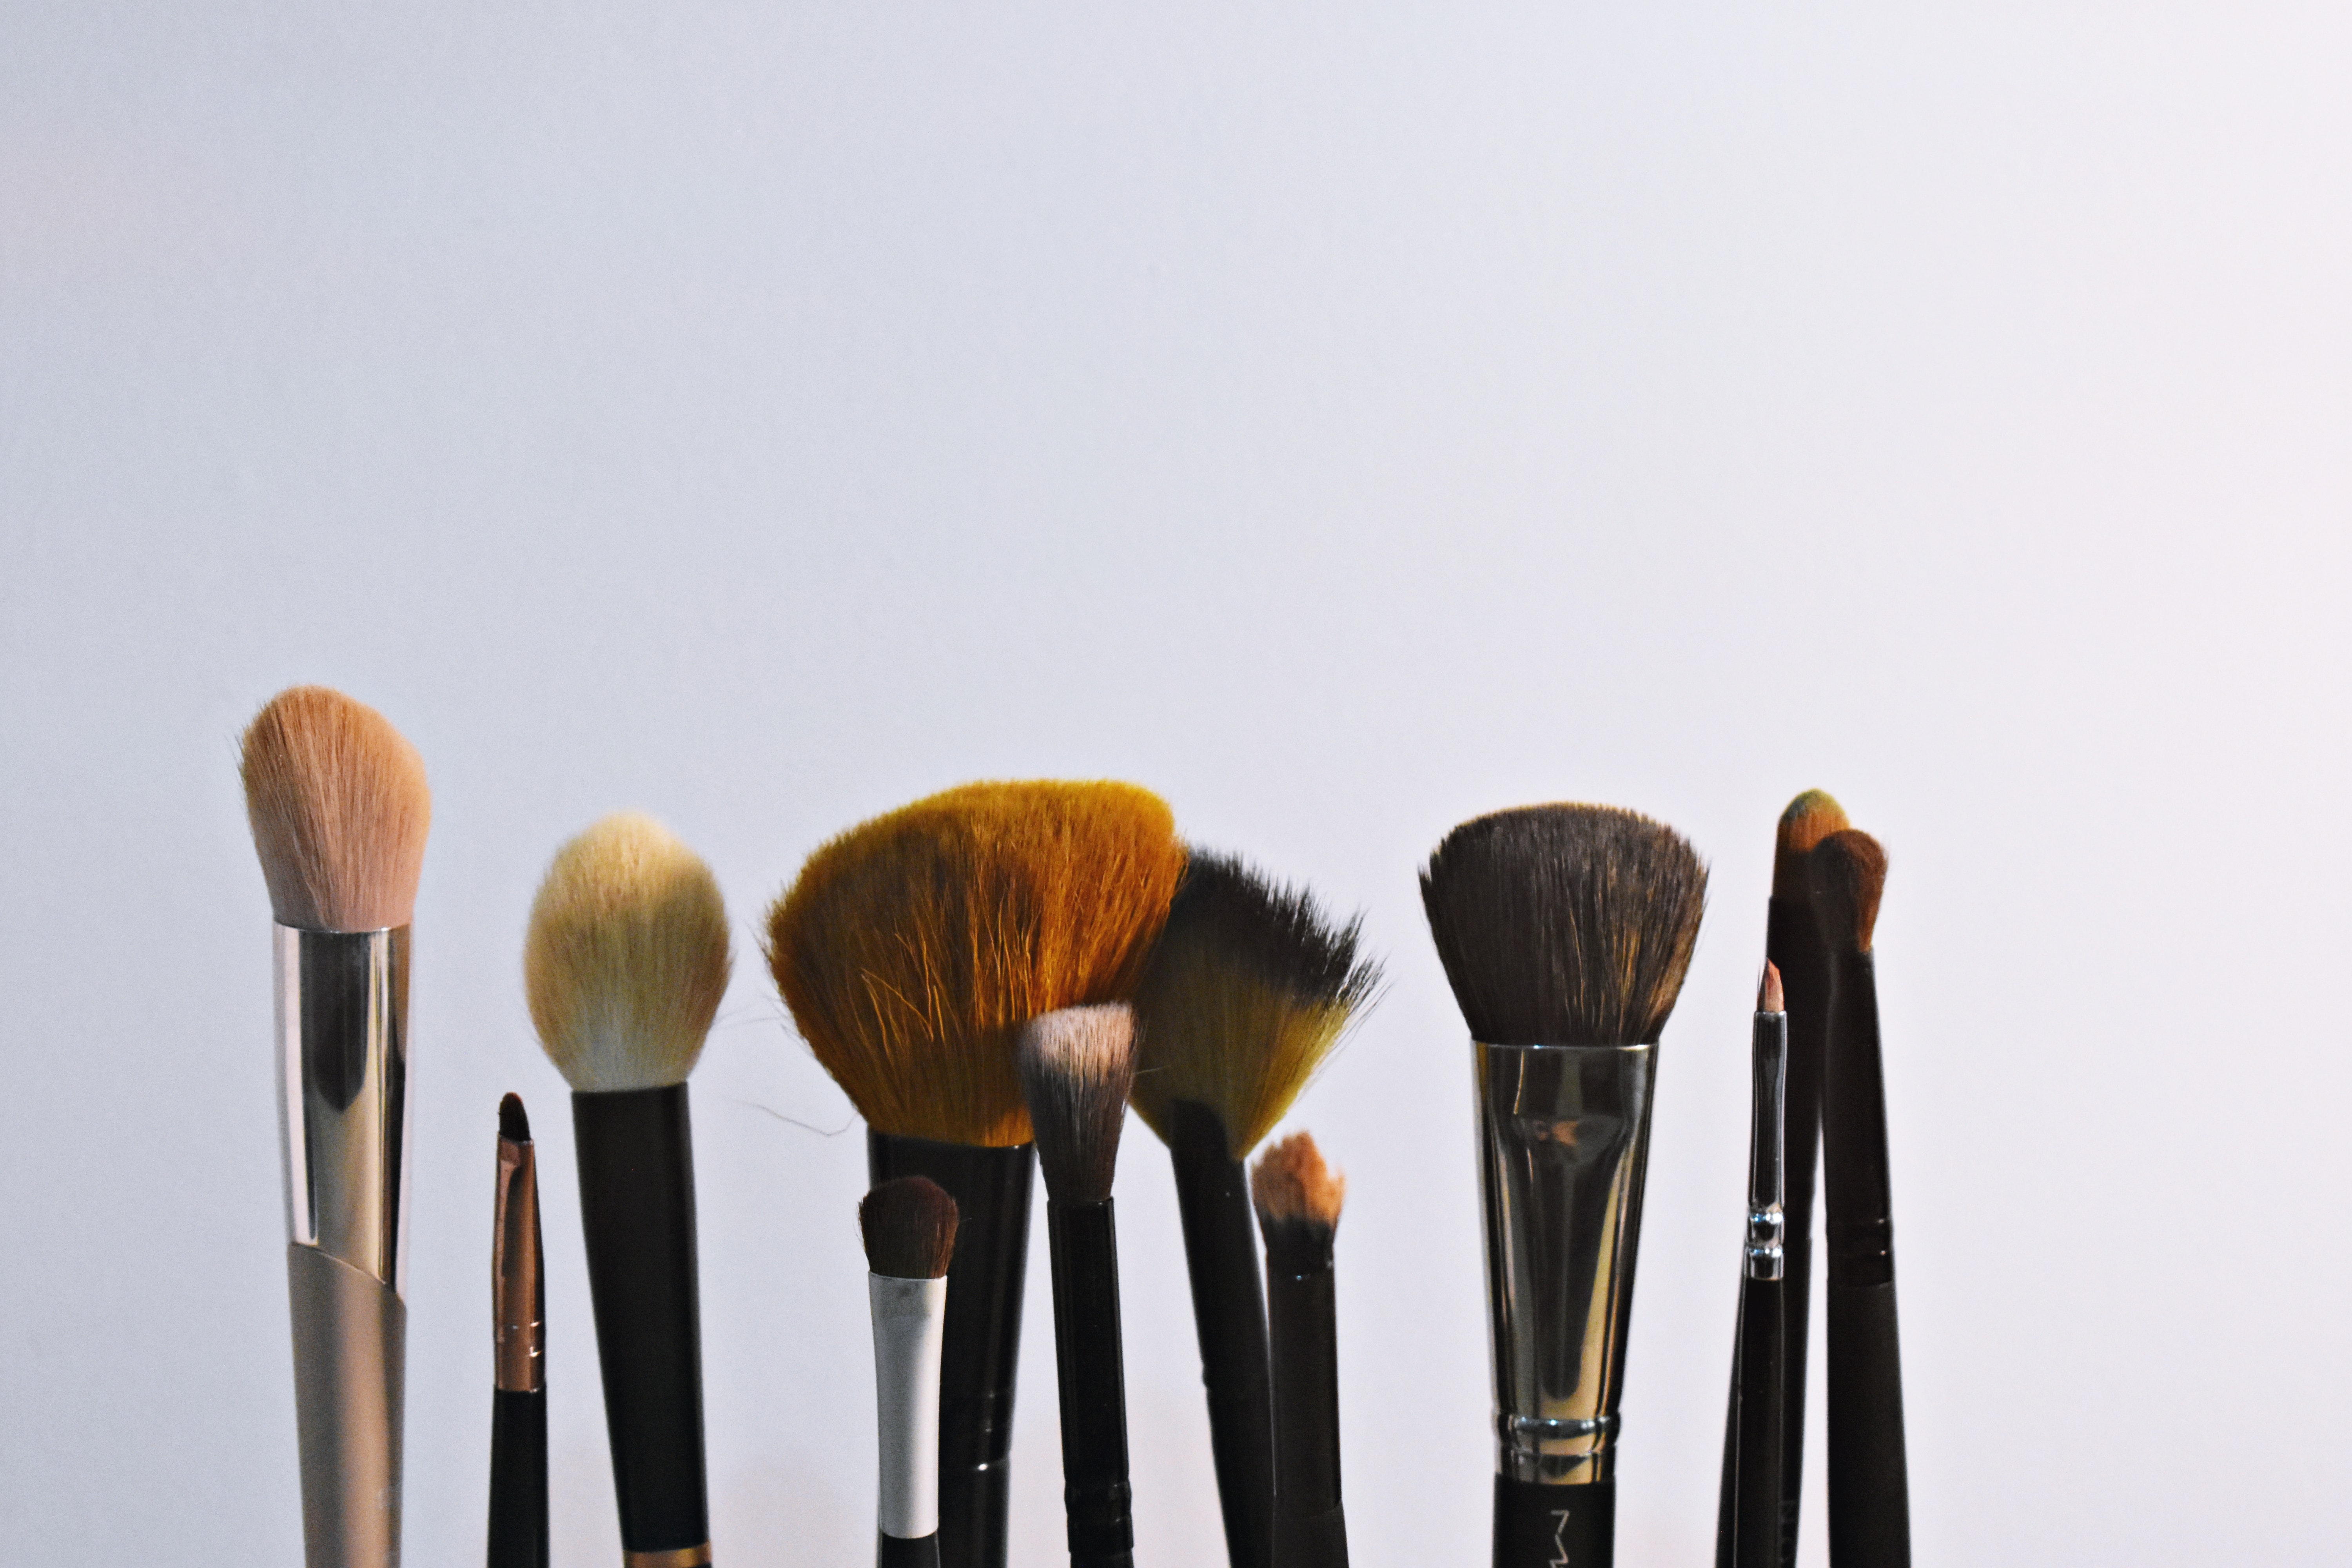
brush, product, beauty, makeup brushes, tool, personal care, cosmetics, fawn